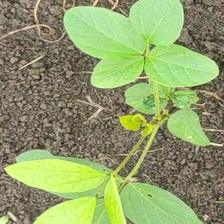
Weed species: Asian_Pigeonwings_(Clitoria Ternatea)